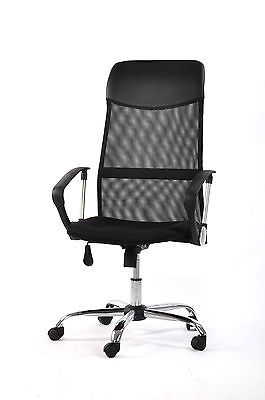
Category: chair